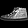
Label: Sneaker